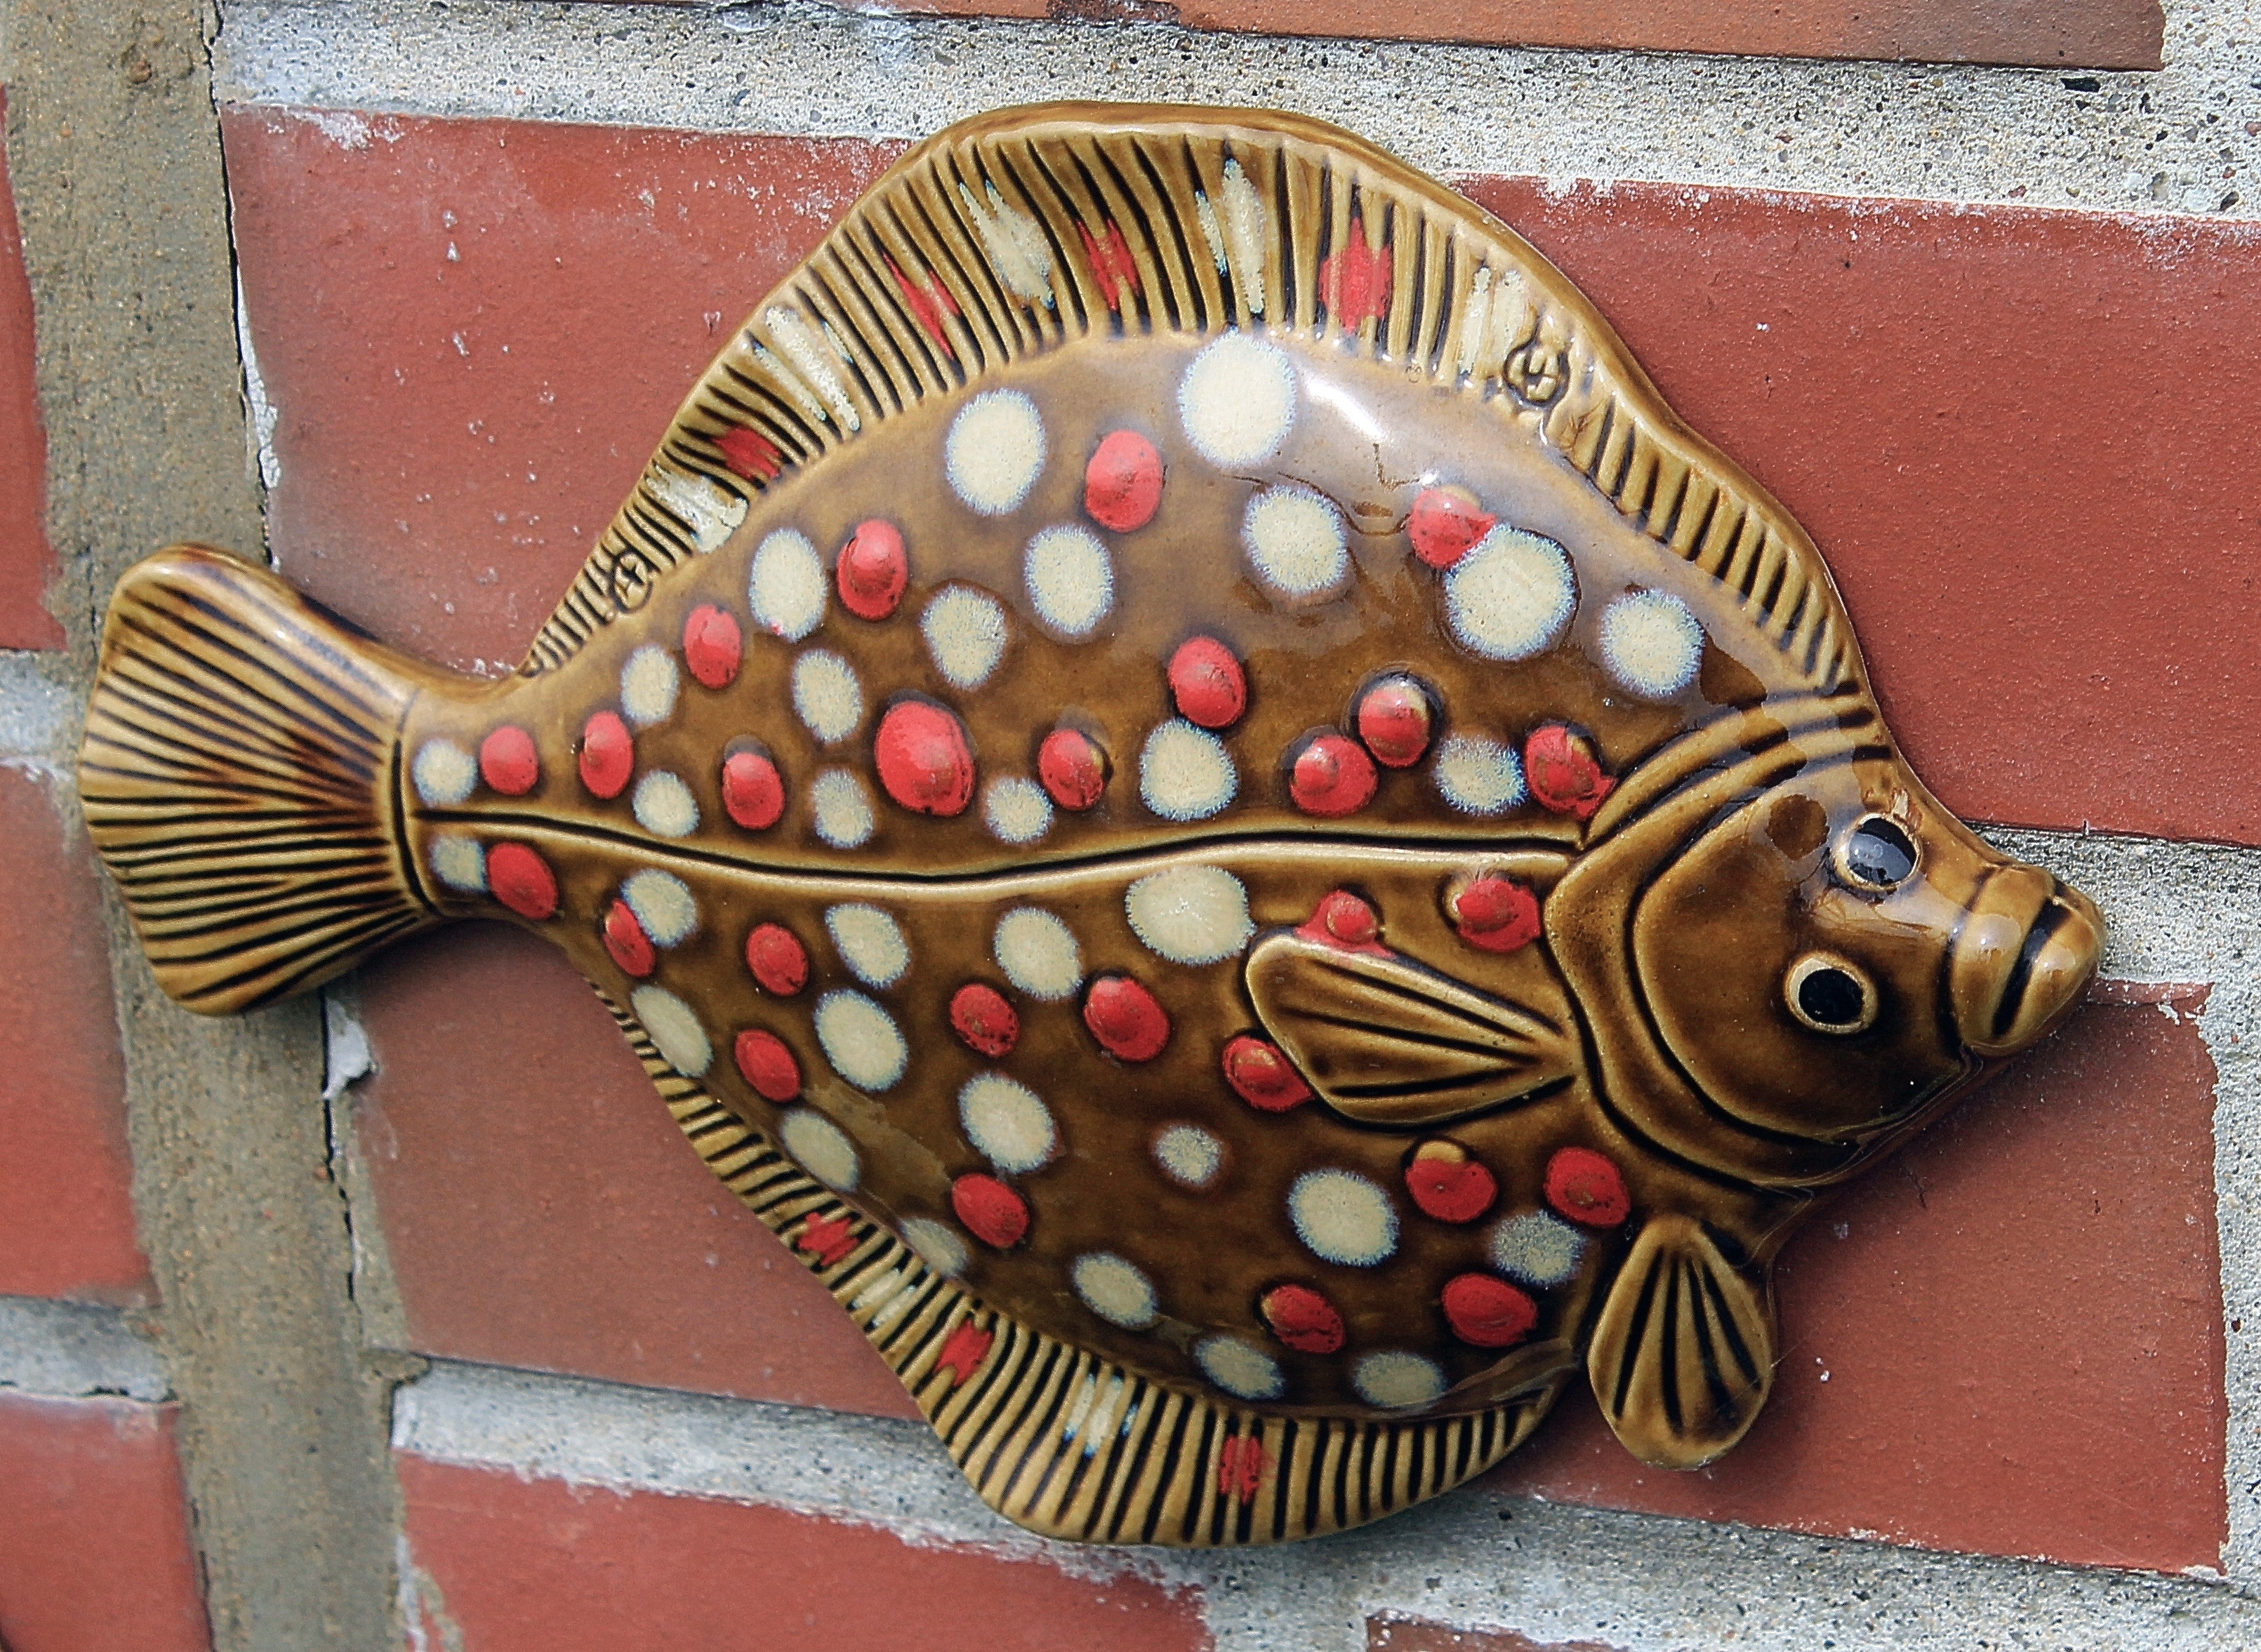
red, insect, fish, sculpture, art, figure, carving, plaice, mashing olle, moths and butterflies